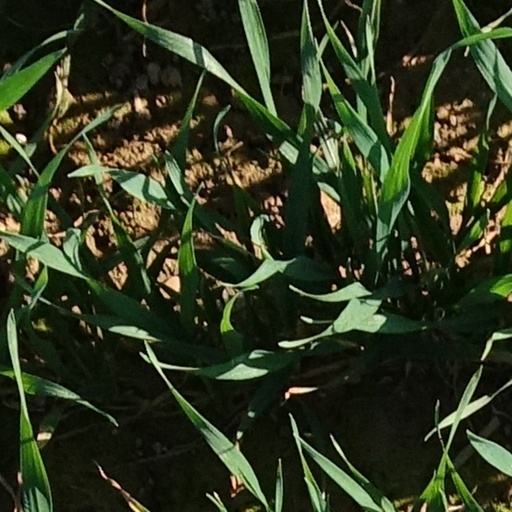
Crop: wheat